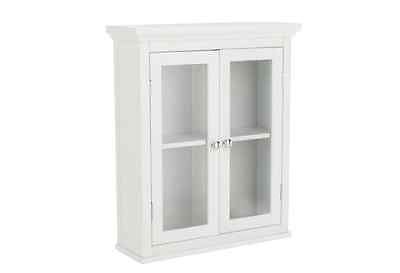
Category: cabinet